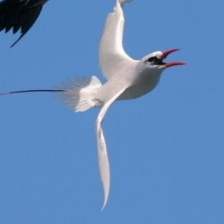
Species: RED BILLED TROPICBIRD
Scientific name: PHAETHON AETHEREU